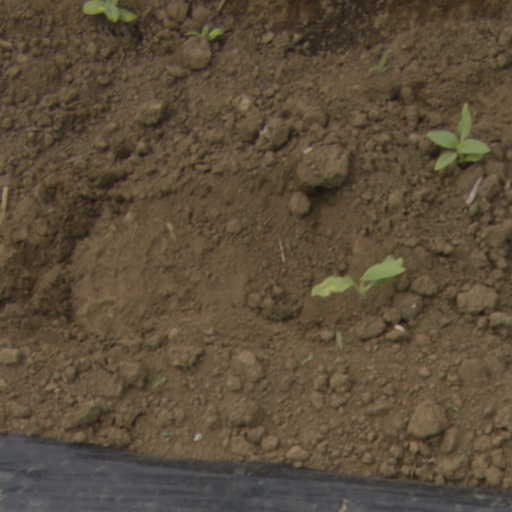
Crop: Jerusalem artichoke